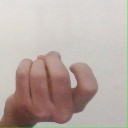
अक्षर: ज